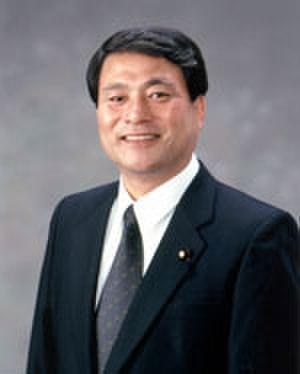
Akira Gunji est un homme politique japonais membre du Parti démocrate du Japon, né le 11 décembre 1949 à Mito dans la préfecture d'Ibaraki. Il a occupé le poste de Ministre de l'Agriculture, des Forêts et de la Pêche du 4 juin 2012 au 26 décembre 2012 sous le 95ᵉ Cabinet.